Pilar Rubio

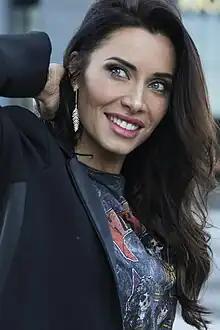
Rubio in 2019

Pilar Rubio Fernández (born 17 March 1978) is a Spanish reporter, TV presenter and model. She became famous for covering events for the program "Sé lo que hicisteis..." for the television network La Sexta. From January 2010 to January 2013 she was linked to Telecinco, having hosted "Operación Triunfo" and "¡Más que baile!", besides of being the protagonist of the series "Piratas", released in May 2011. Since 2014 has appeared as a collaborator in "El Hormiguero". In 2012, she started a relationship with footballer Sergio Ramos, with whom she has four sons, they married in 2019.